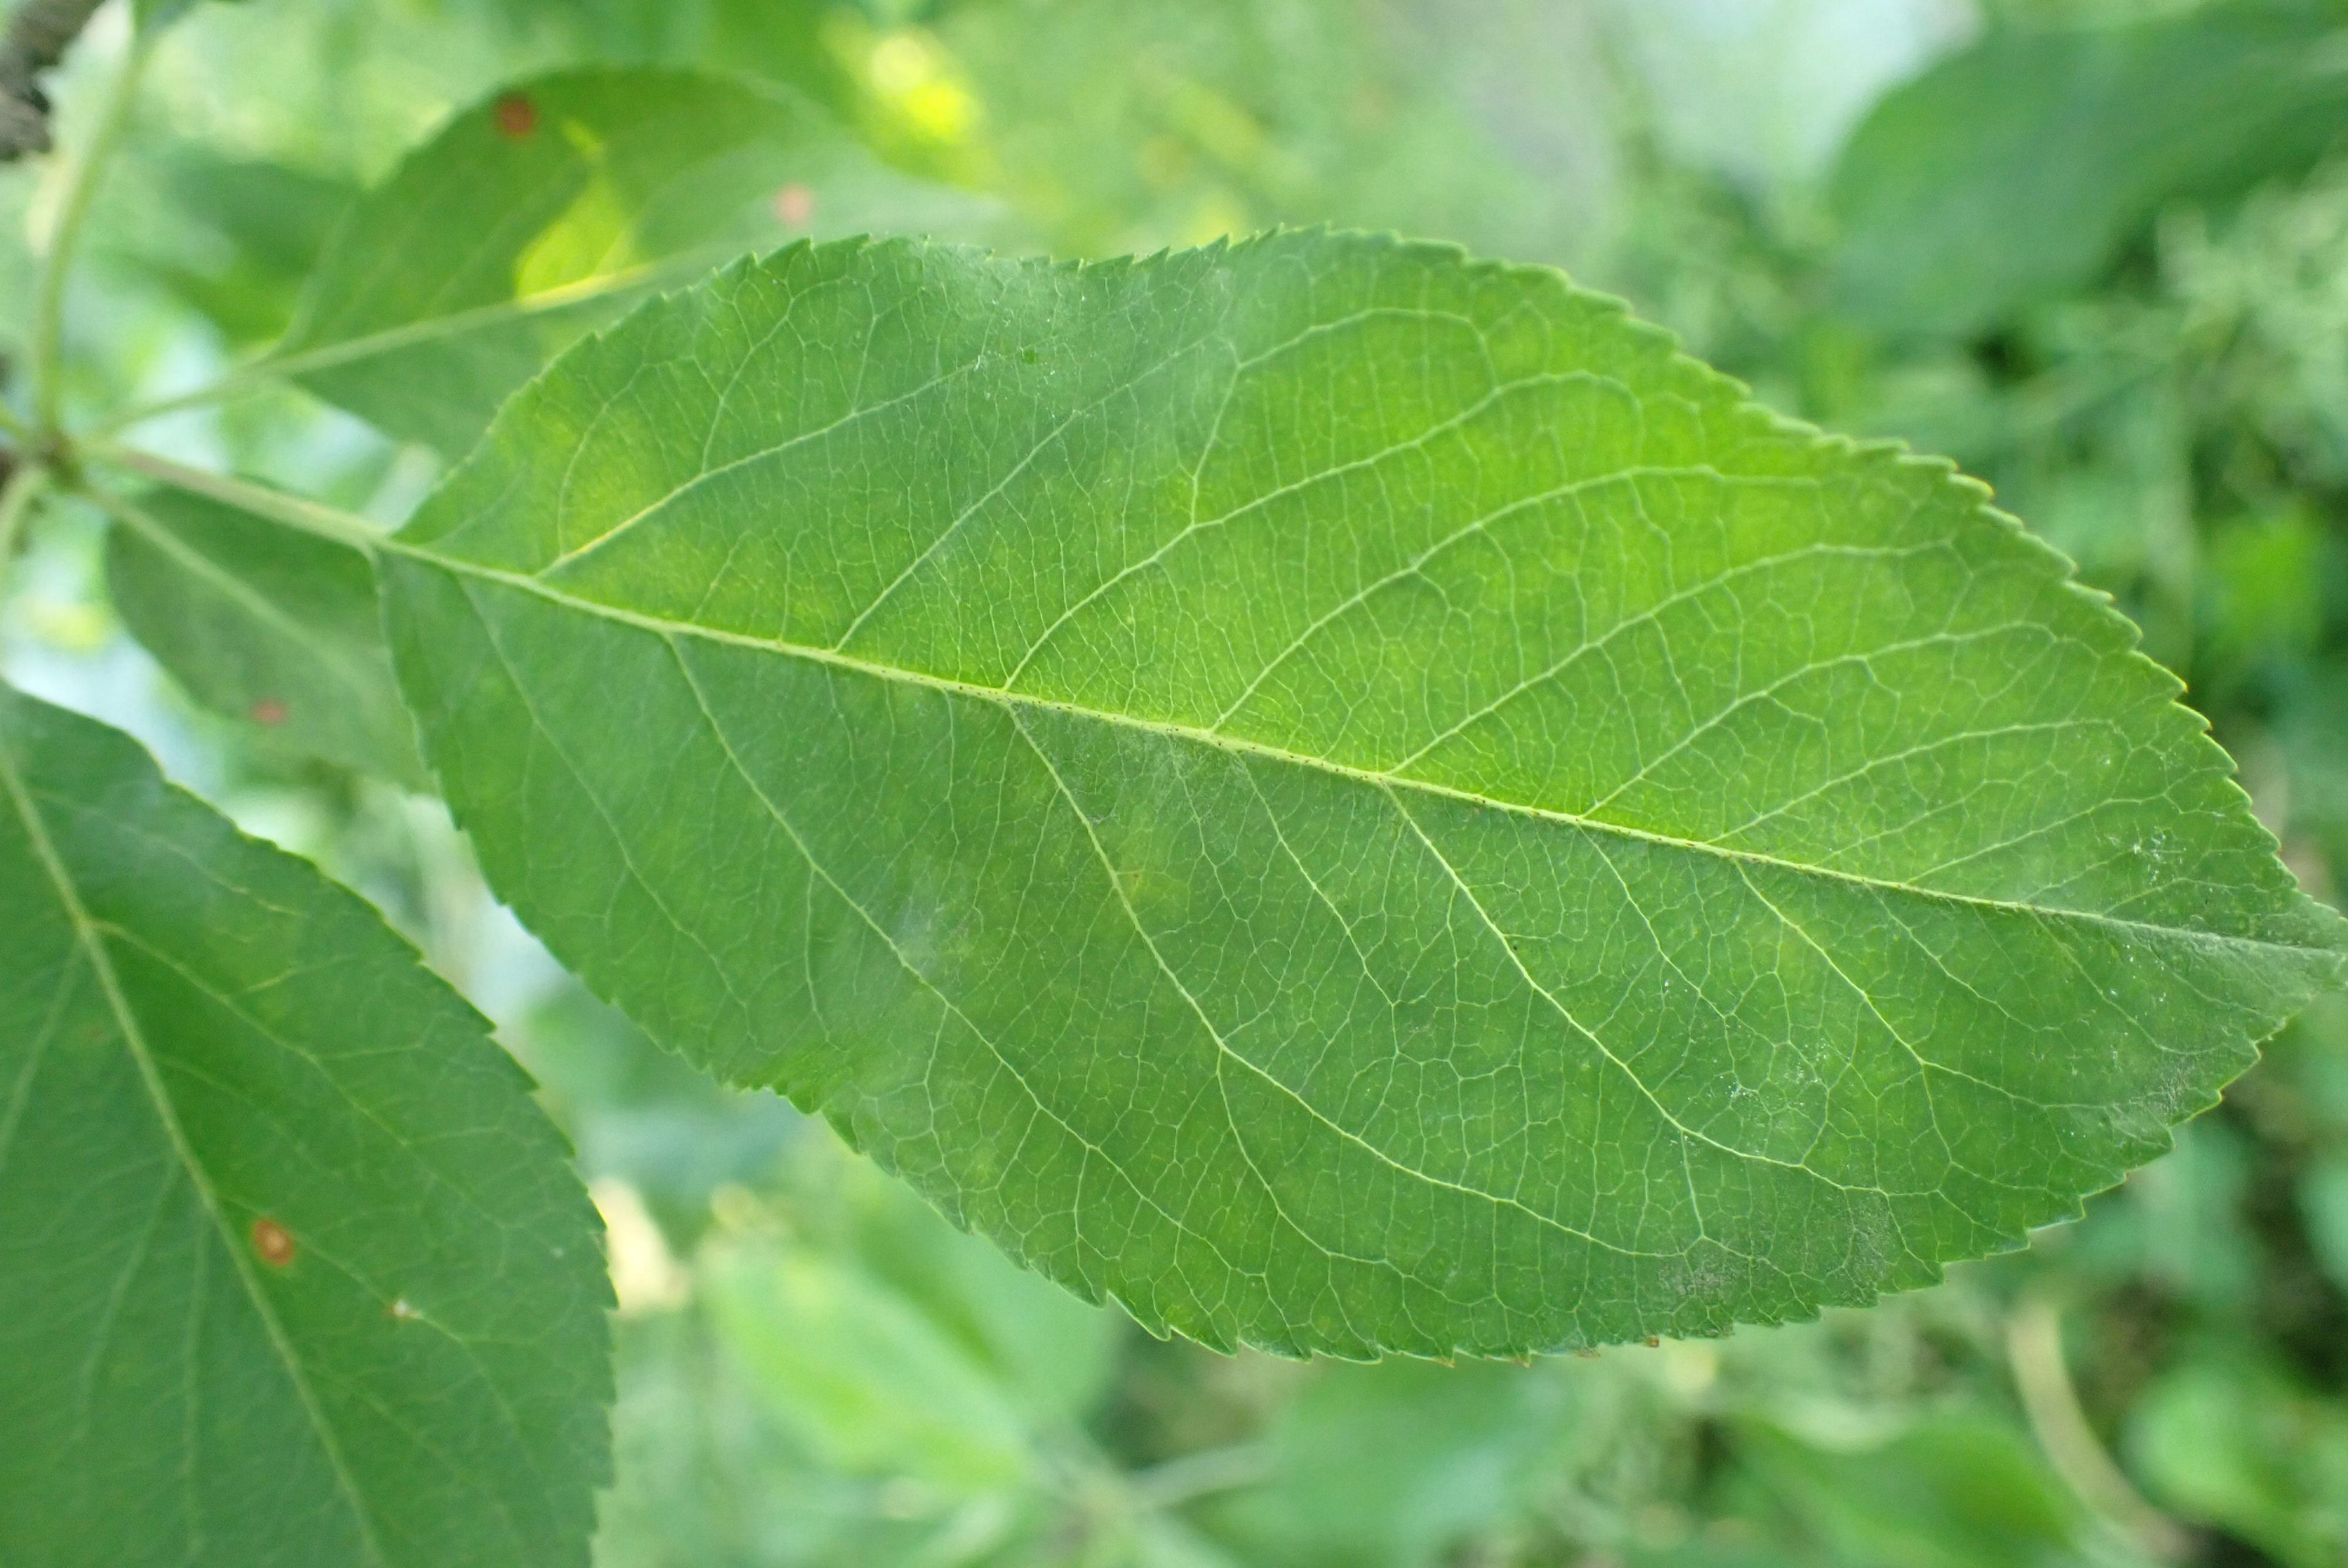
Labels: scab